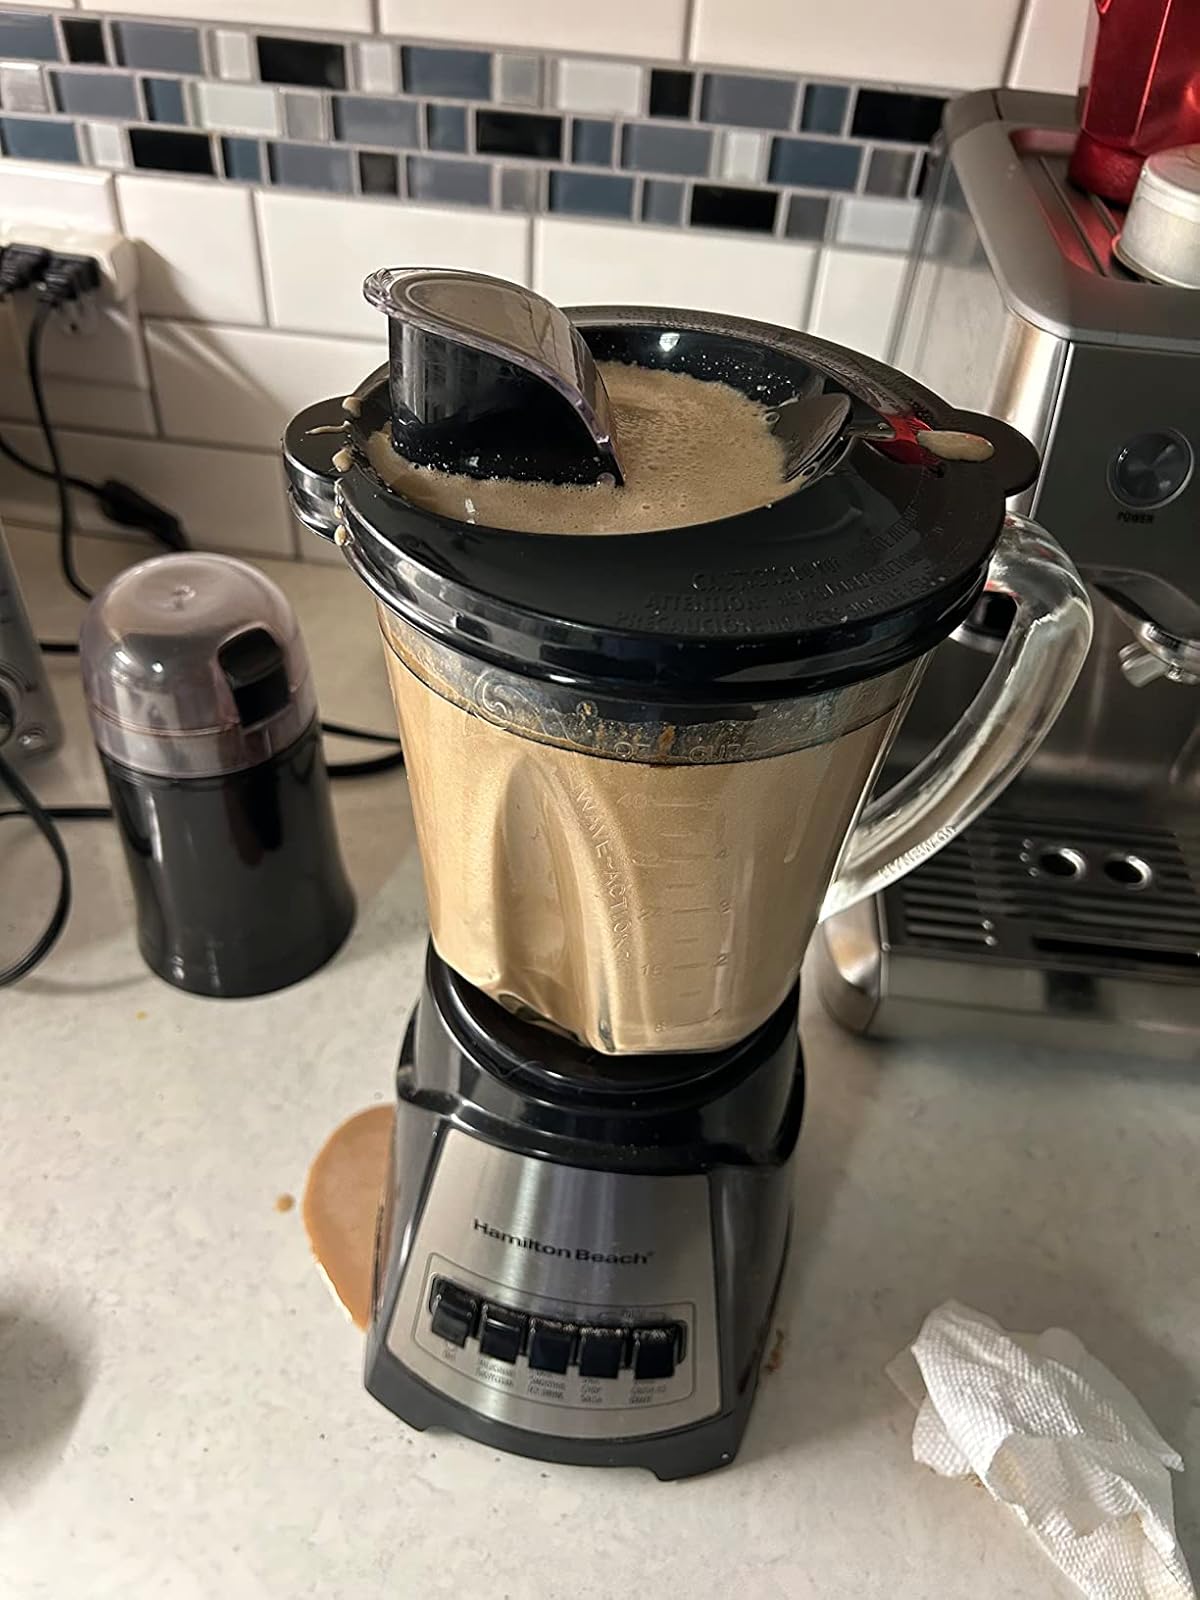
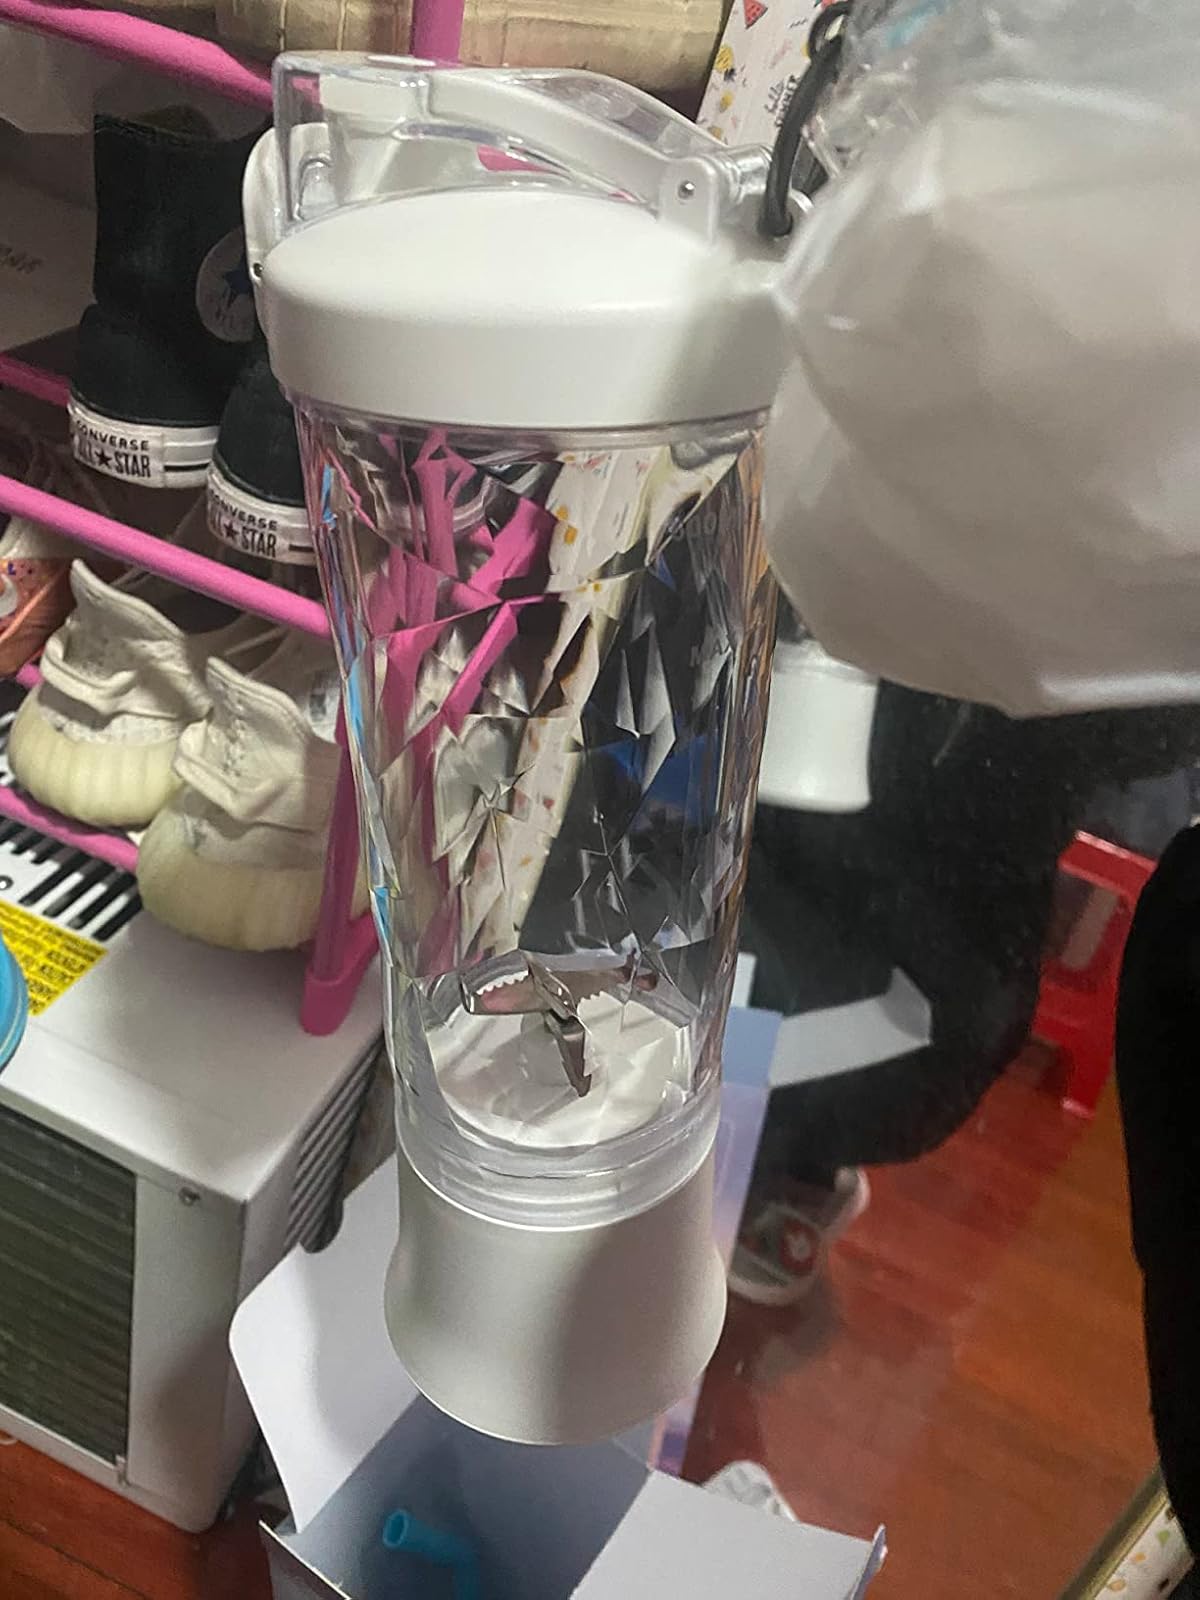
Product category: items_blender
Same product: no